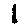
Label: 1